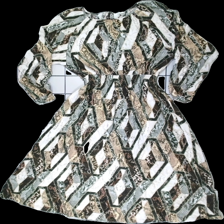
View: front
Type: Dress
Category: Ladies
Brand: Missing
Colors: Beige, Green, White, Multicolor
Material: 100% viscose
Pattern: Other
Cut: Regular, C-collar
Season: All
Price range: 100-150
Recommended usage: Reuse